Chiquititas (2013 Brazilian TV series)

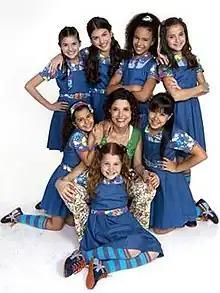
The first seven "Chiquititas" from the young cast with Carol.From left to right:"Top": Vivi, Ana Paula,Mili,Pata and Bia."Middle": Tati, Carol and Cris."Bottom": Ana

In addition to the original songs composed by Carlos Nilson and Cris Morena, the soundtrack features eight new themes, them being MPB cover versions and original themes composed and produced by Arnaldo Saccomani and Laércio Ferreira, respectively. The songs "Abraça o Mundo", "Amigas", "Sempre Juntos" and "Todo Mundo Chique" are original themes. "Grava Essa Ideia" and "Palco" are covers from Grupo D+ and the MPB singer Gilberto Gil. A version of Claudinho & Buchecha's 1997 single "Quero Te Encontrar" is also featured.